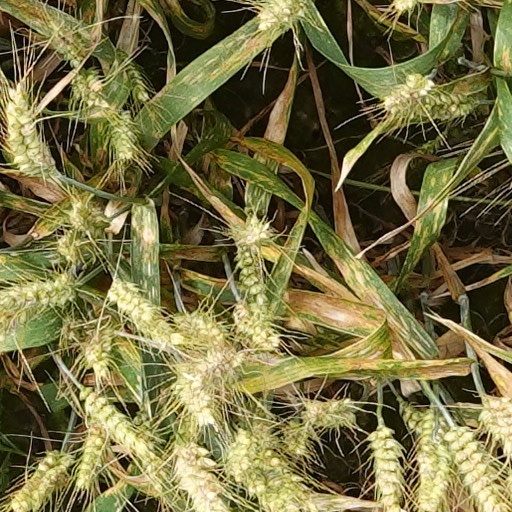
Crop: wheat